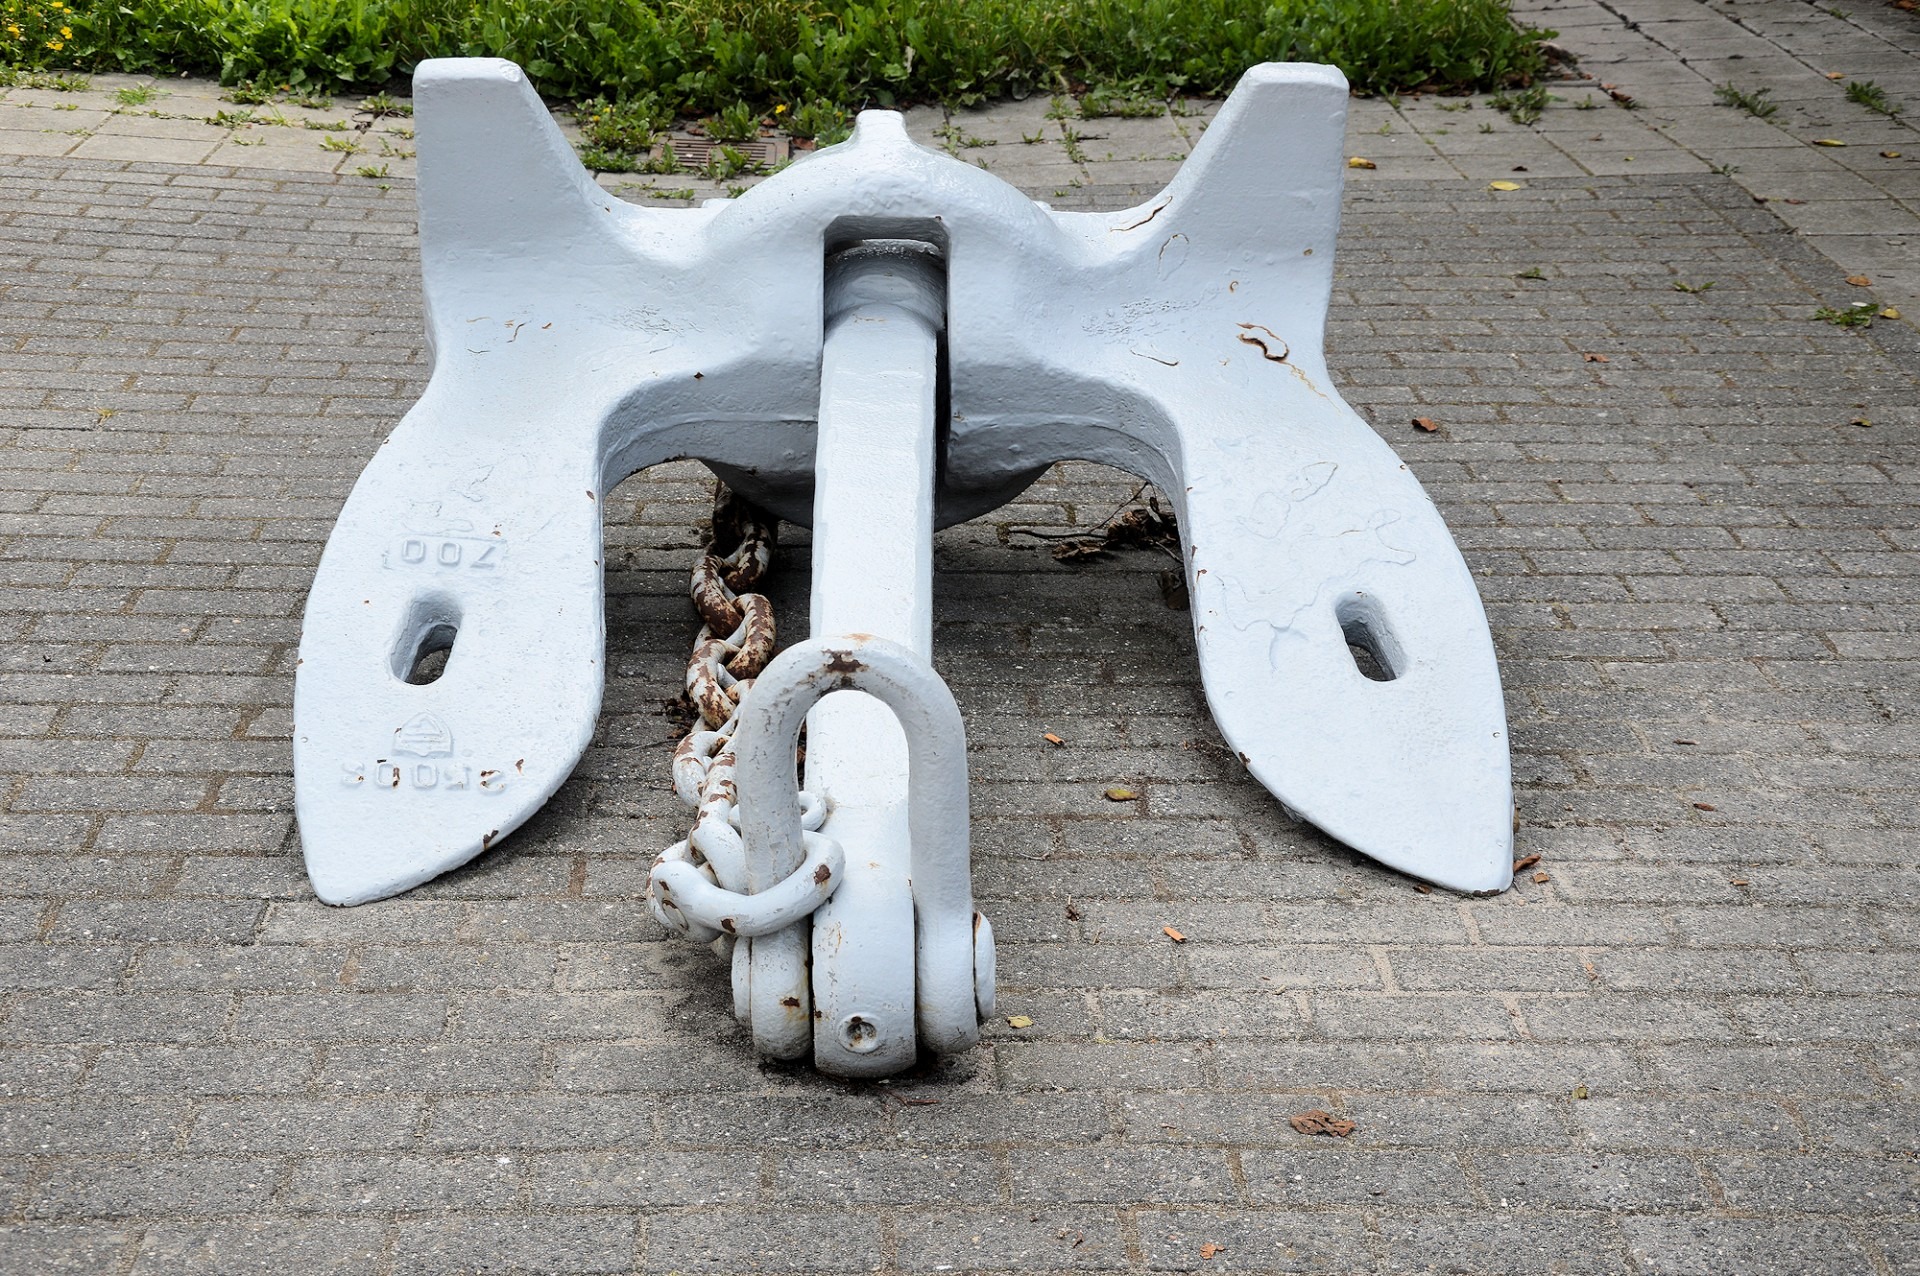
dock, wing, white, wheel, chain, steel, line, vehicle, equipment, gear, port, weight, security, hook, bumper, nautical, anchor, marine, iron, stop, naval, heavy, anchorage, strong, secure, strength, mighty, support, stability, shackle, automotive exterior, surfing equipment and supplies, grapple, herreshoff, danforth, mud weight